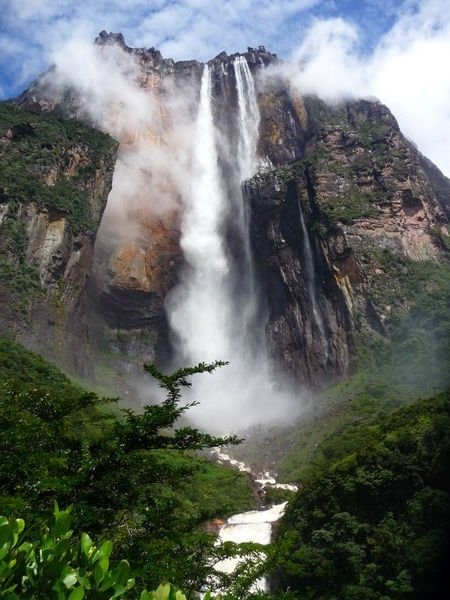
Landmark: Angel Falls